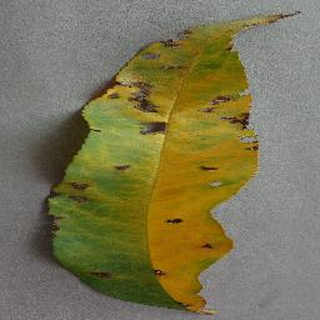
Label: peach_bacterial_spot